Mera ur kärlekens språk

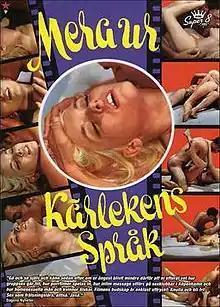

Mera ur kärlekens språk (aka "More from the Language of Love" and "More about the Language of Love", also released as "Language of Love 2") is a 1970 Swedish sex educational film directed by Torgny Wickman. It is a sequel to the 1969 film "Language of Love" and had a sequel in 1971, "Kärlekens XYZ". In 1973 the three films were edited together into a new film, "Det bästa ur Kärlekens språk-filmerna" ("The Best from the Language of Love Films"). The film dealt more with alternative sexuality and life styles and the disabled but was equally successful financially as "Language of Love".